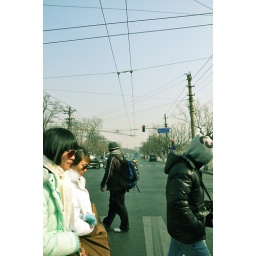
wat a wonderful weather with clear sky in Beijing city!